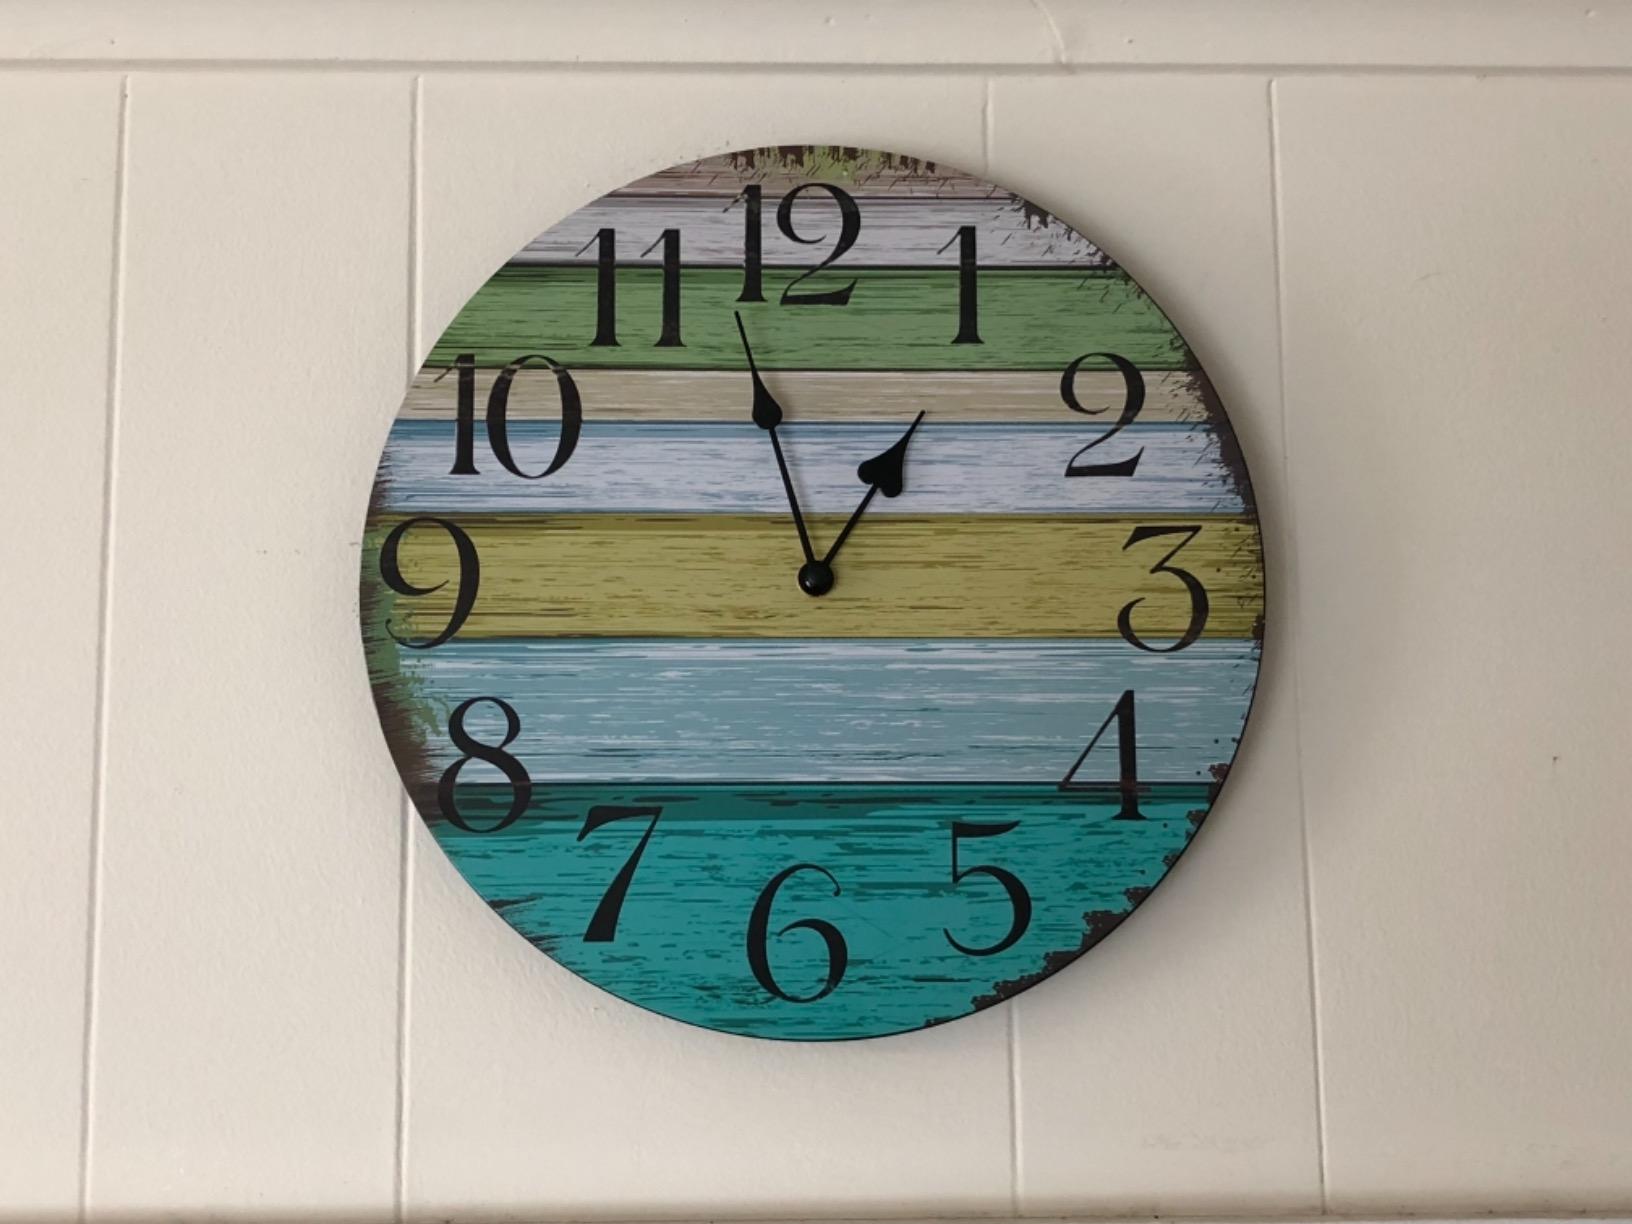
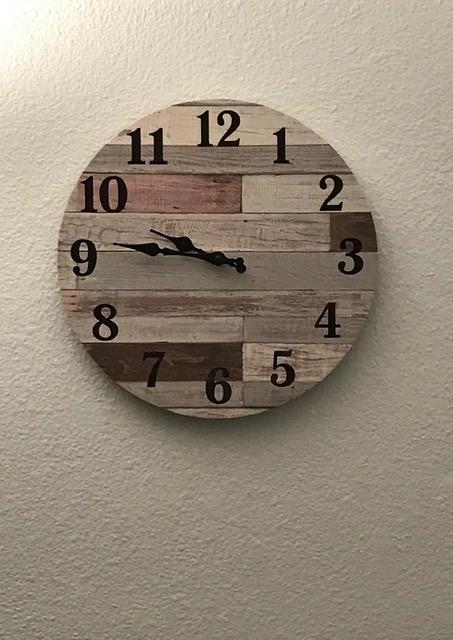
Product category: clock
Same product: no